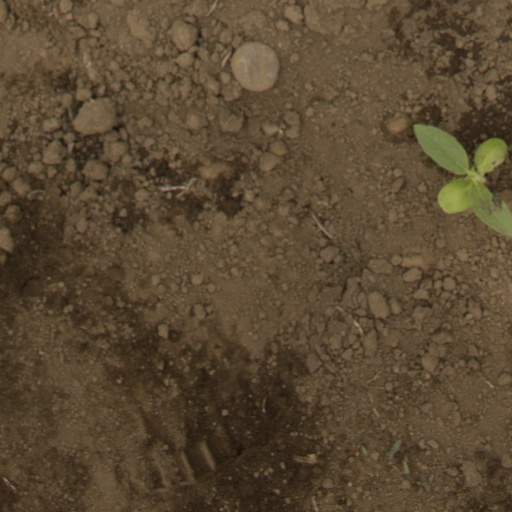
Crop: Jerusalem artichoke